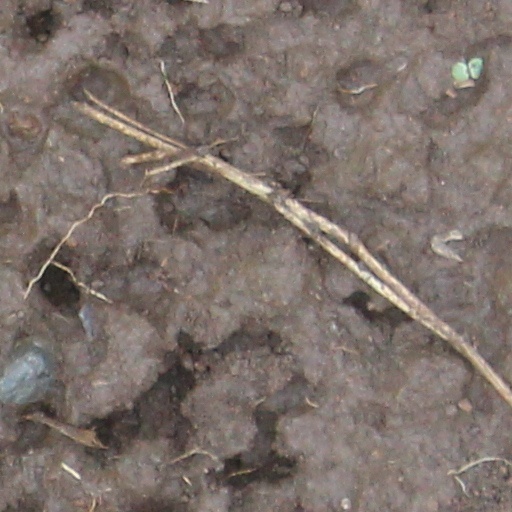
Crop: wheat